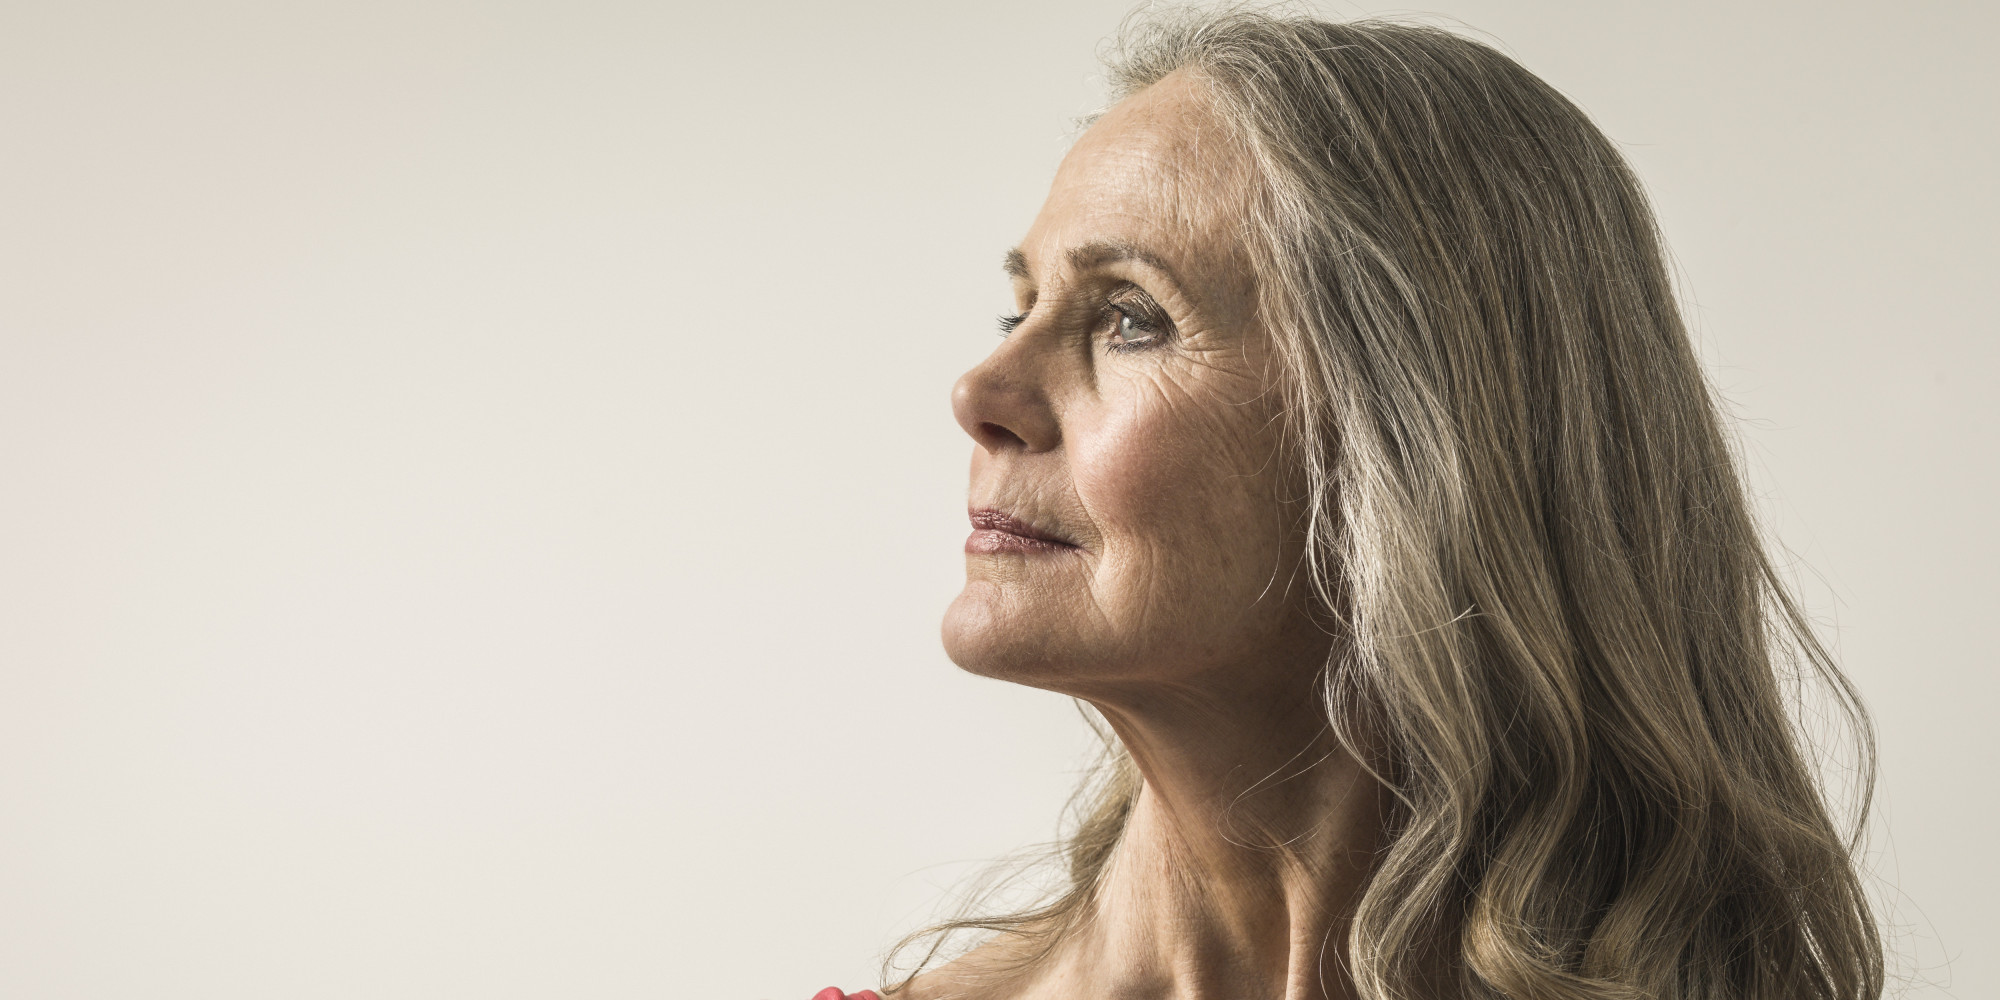
Gender: women